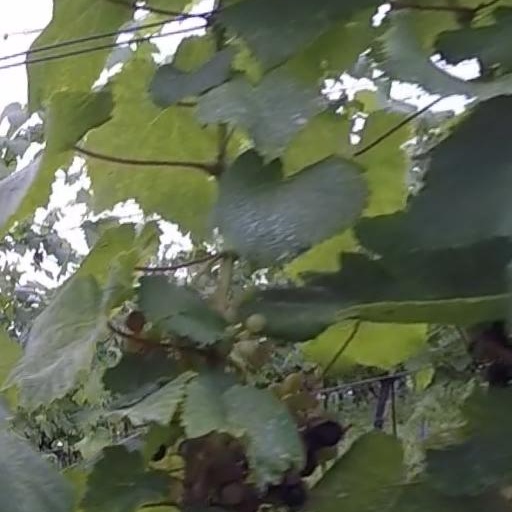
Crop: grape